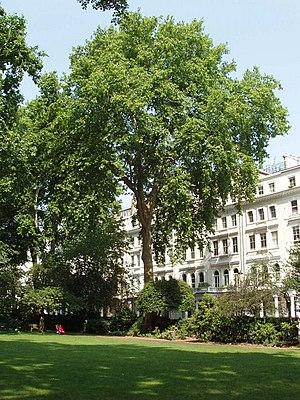
Cornwall Gardens est un square de jardin long et étroit à South Kensington, à Londres.